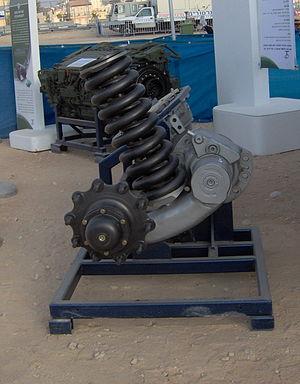
On désigne par le terme de chenille un dispositif mécanique articulé permettant d'assurer la transmission de la masse d'un véhicule au sol en la répartissant sur une surface supérieure à la seule surface de contact des roues de ce véhicule.